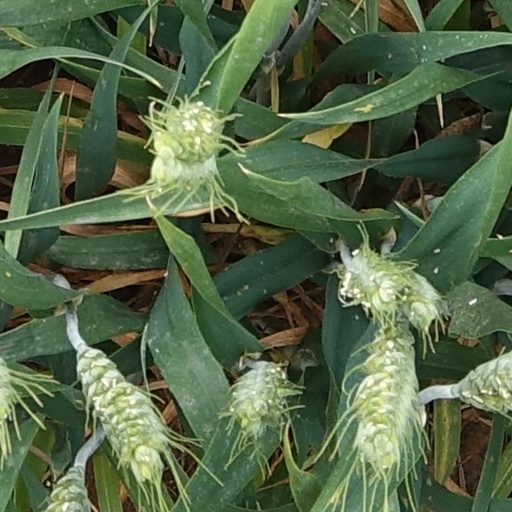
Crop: wheat